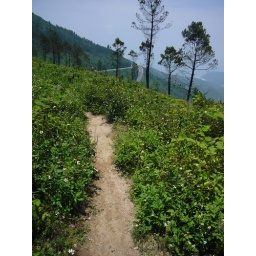
mountain pass by the ocean outside danang.